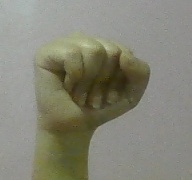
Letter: saad